Hvar

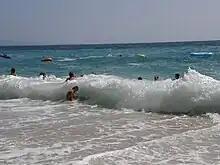
"Jagodna" beach between the villages of Ivan Dolac and Sveta Nedilja

One industry, tourism, has however continued to grow and is now a significant contributor to the island's economy. The formation of The Hygienic Association of Hvar in 1868 for the assistance of visitors to the island has been instrumental in developing an infrastructure of hotels, apartments, restaurants, marinas, museums, galleries and cafés. Today, the island of Hvar is a tourist destination, consistently listed in the top 10 islands by Conde Nast Traveler magazine.